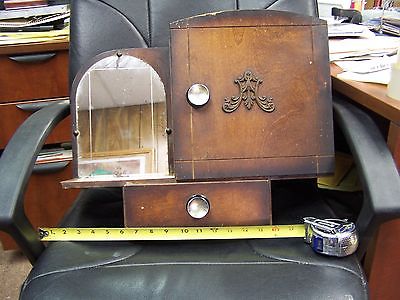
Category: cabinet